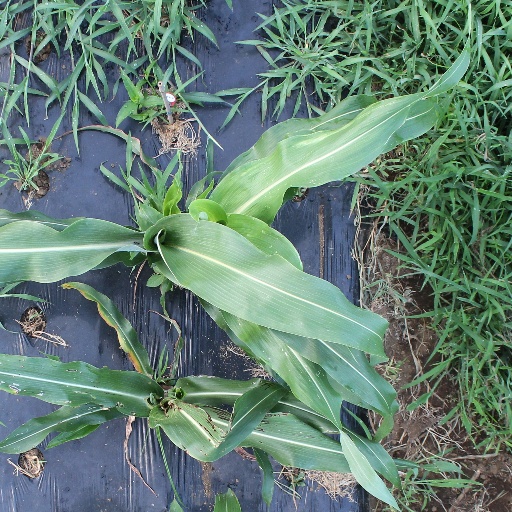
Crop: sorghum